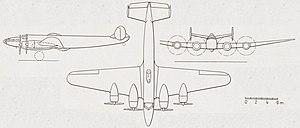
Plan 3-vues du Bloch MB.162B5
Le MB.162 Bloch est un bombardier quadrimoteur à long rayon d'action français élaboré par la Société des avions Marcel Bloch dans les années 1930. Un seul prototype a été construit. Après sa capture par les forces allemandes, il est contraint de servir pour la Luftwaffe comme moyen de transport.